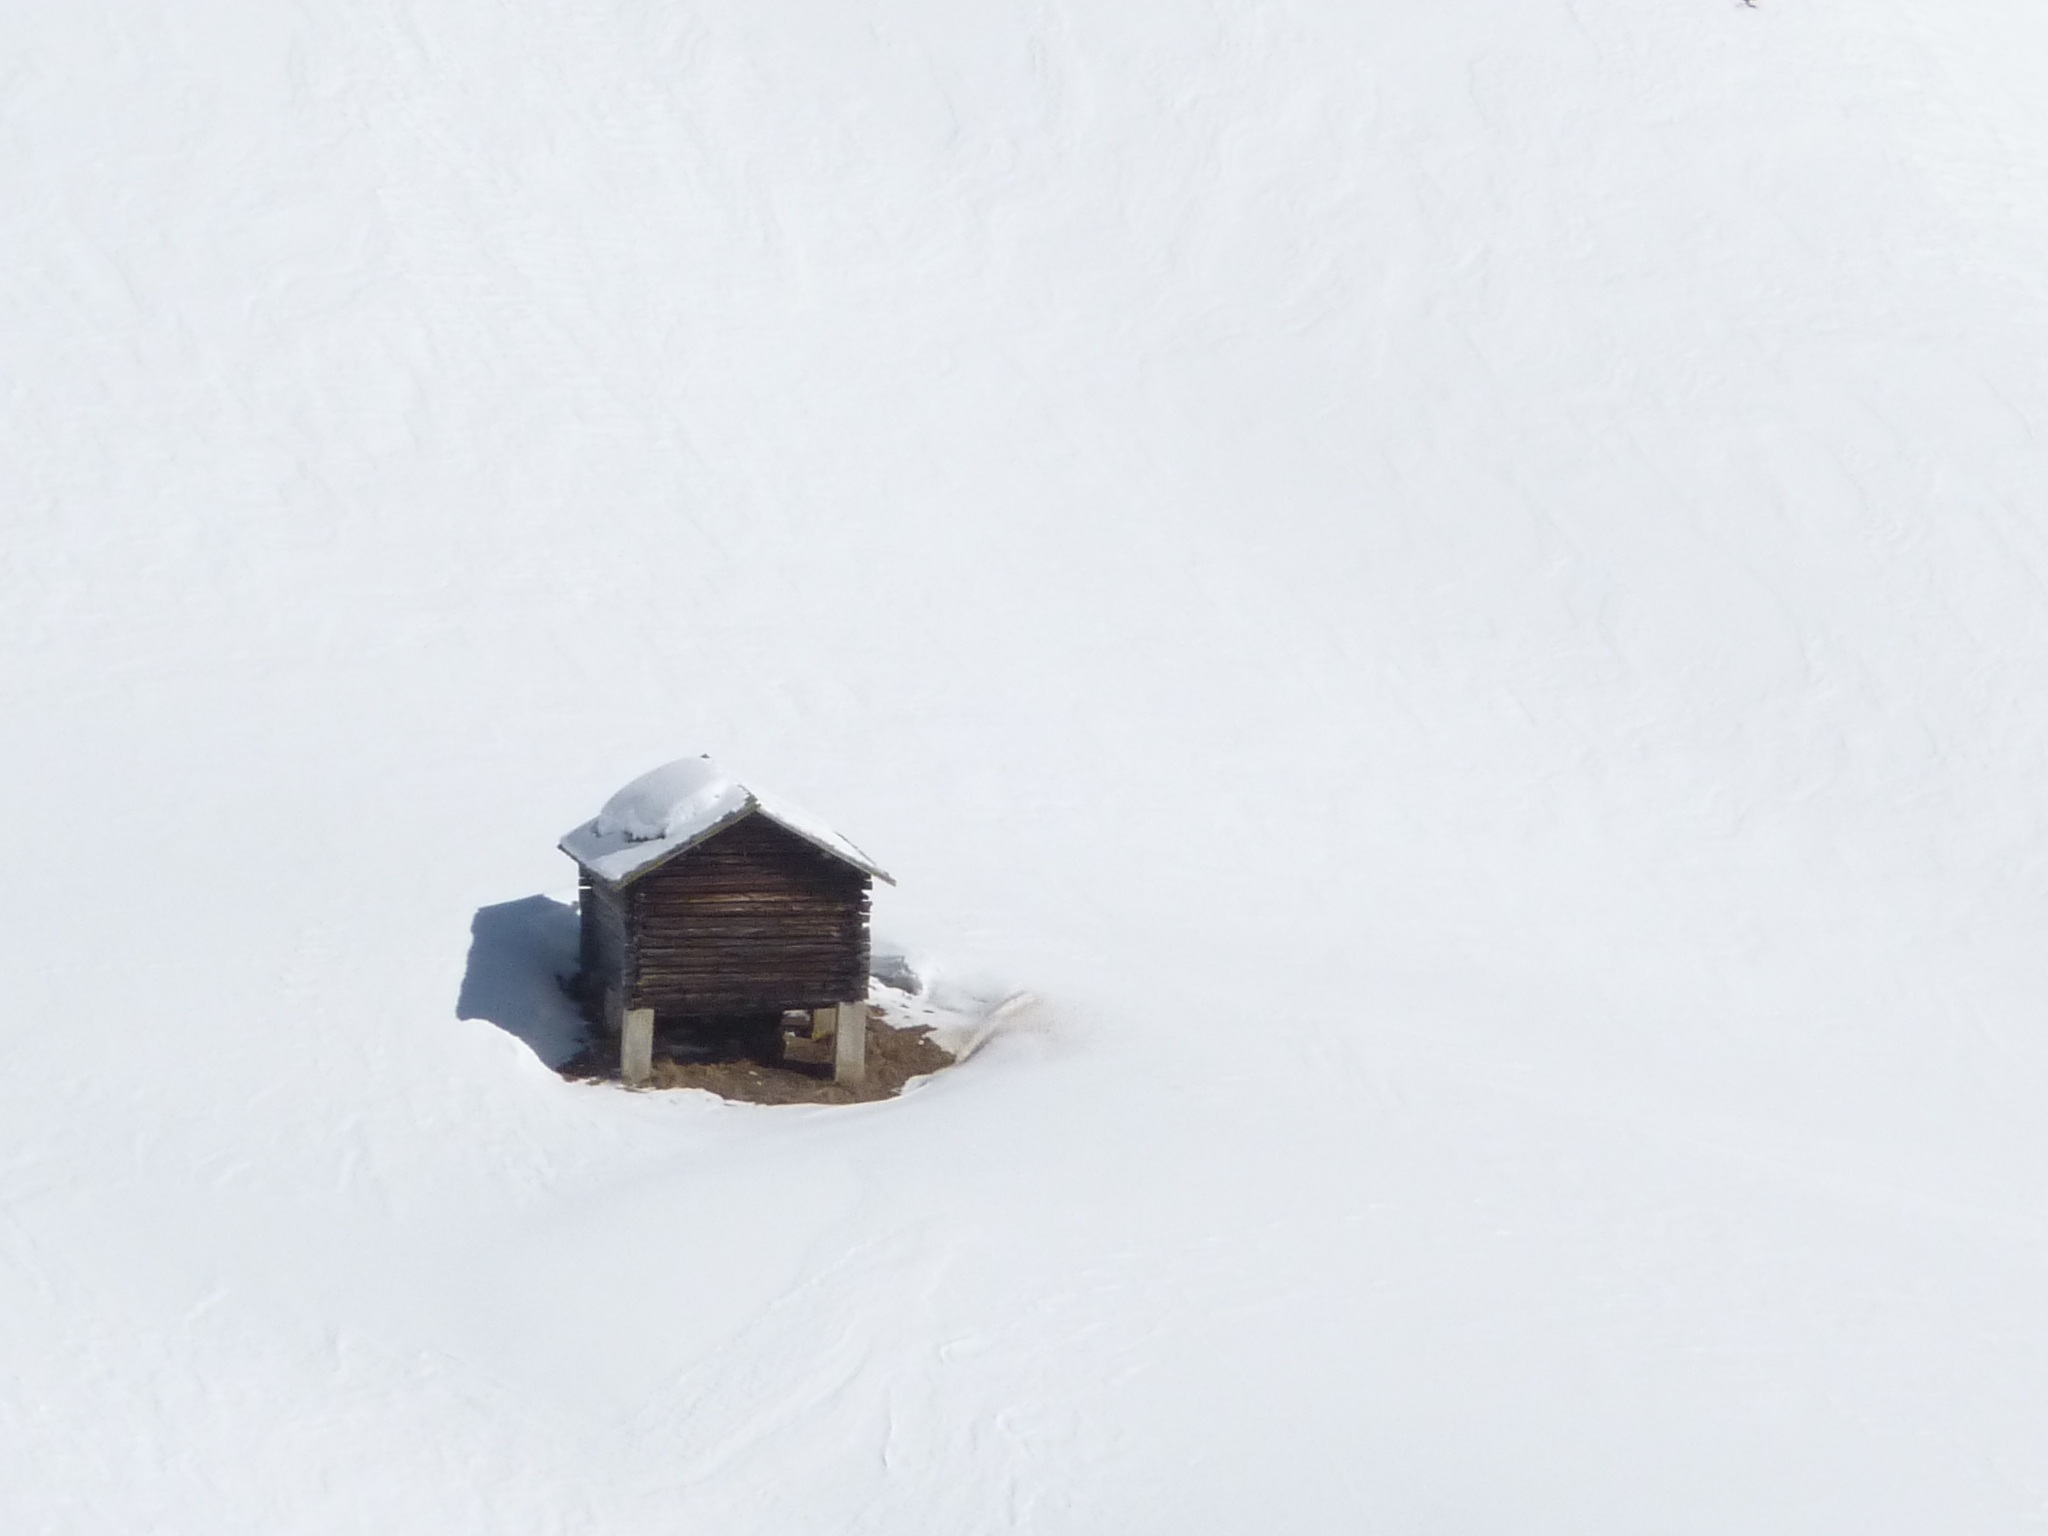
snow, cold, winter, white, roof, barn, vacation, hut, weather, snowy, alpine, scale, sketch, mountains, blizzard, log cabin, wintry, dolomites, winter sports, backcountry skiiing, snowed in, deep snow, mountain hut, heustadel, winter storm